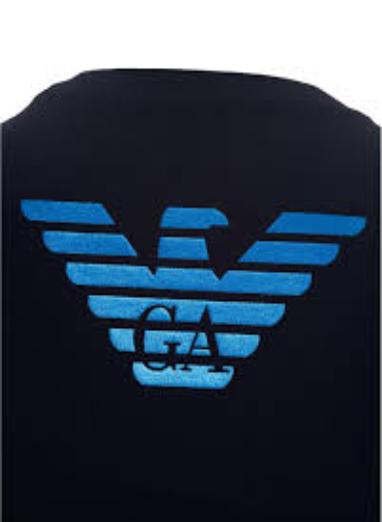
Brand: Armani
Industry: Clothes